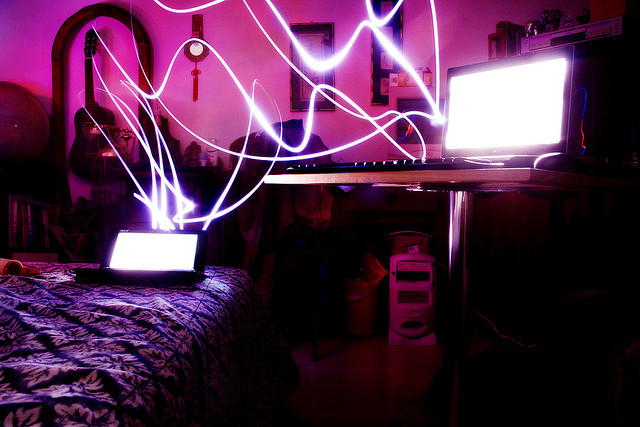
user: Given an image and a question. Answer the question in a short answer. Question: How was this light effect created? Short Answer:
assistant: photoshop